John Philip Sousa

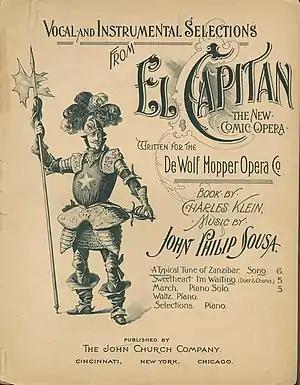
Sheet music cover, 1896

Sousa ranked as one of the all-time great trapshooters and was enshrined in the Trapshooting Hall of Fame. He organized the first national trapshooting organization, a forerunner to today's Amateur Trapshooting Association (ATA). He also wrote numerous articles about trapshooting. He was a regular competitor representing the Navy in trapshooting competitions, particularly against the Army. Records indicate that Sousa registered more than 35,000 targets during his shooting career. "Let me say that just about the sweetest music to me is when I call, 'pull,' the old gun barks, and the referee in perfect key announces, 'dead'."